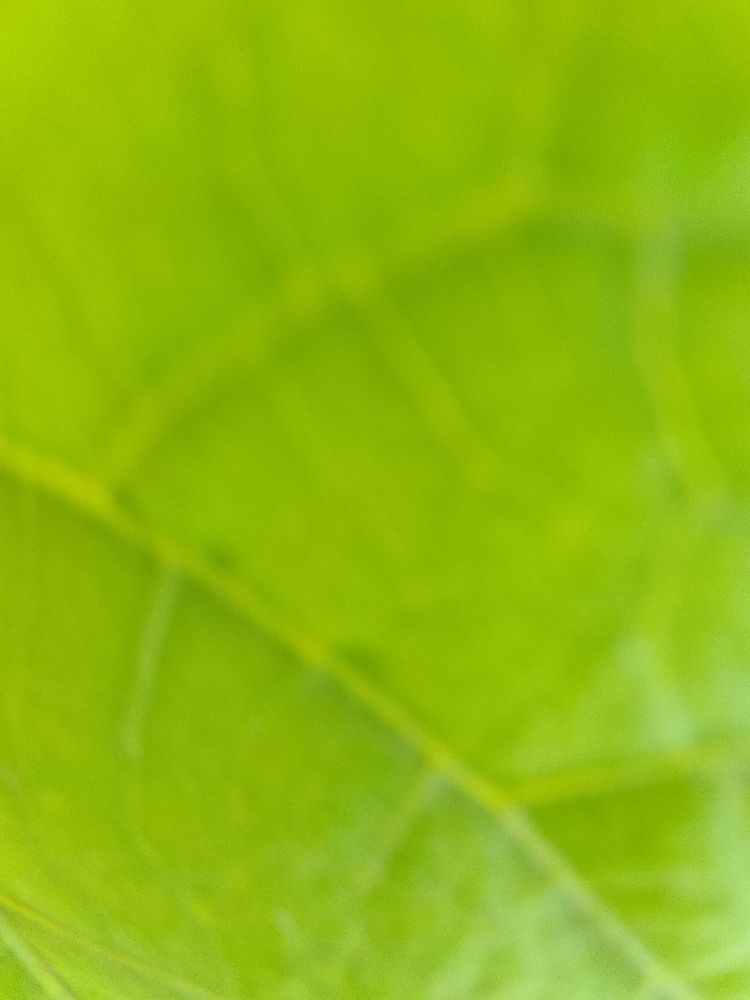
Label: healthy